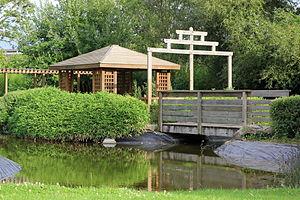
Pavillon du jardin japonais à Ludres